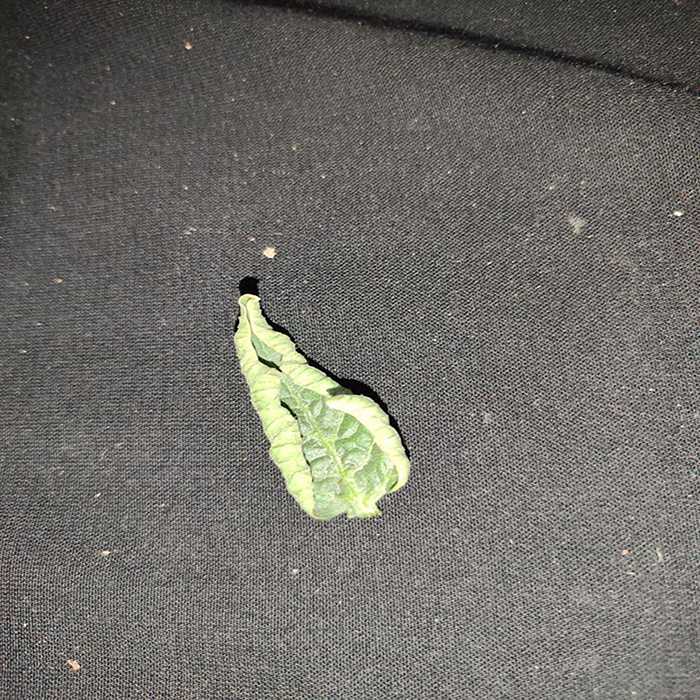
Plant: Tomato
Label: Tomato leaf curl virus